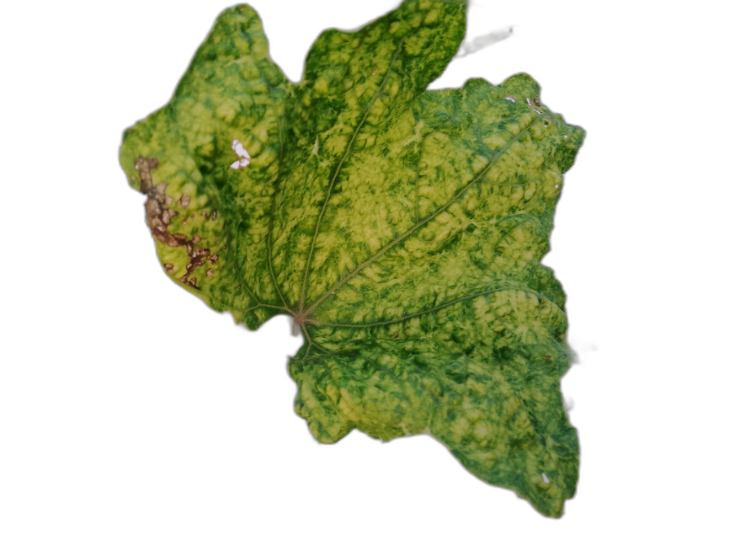
Crop: Zucchini
Label: Yellow_Mosaic_Virus